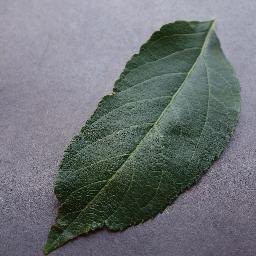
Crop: apple
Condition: healthy